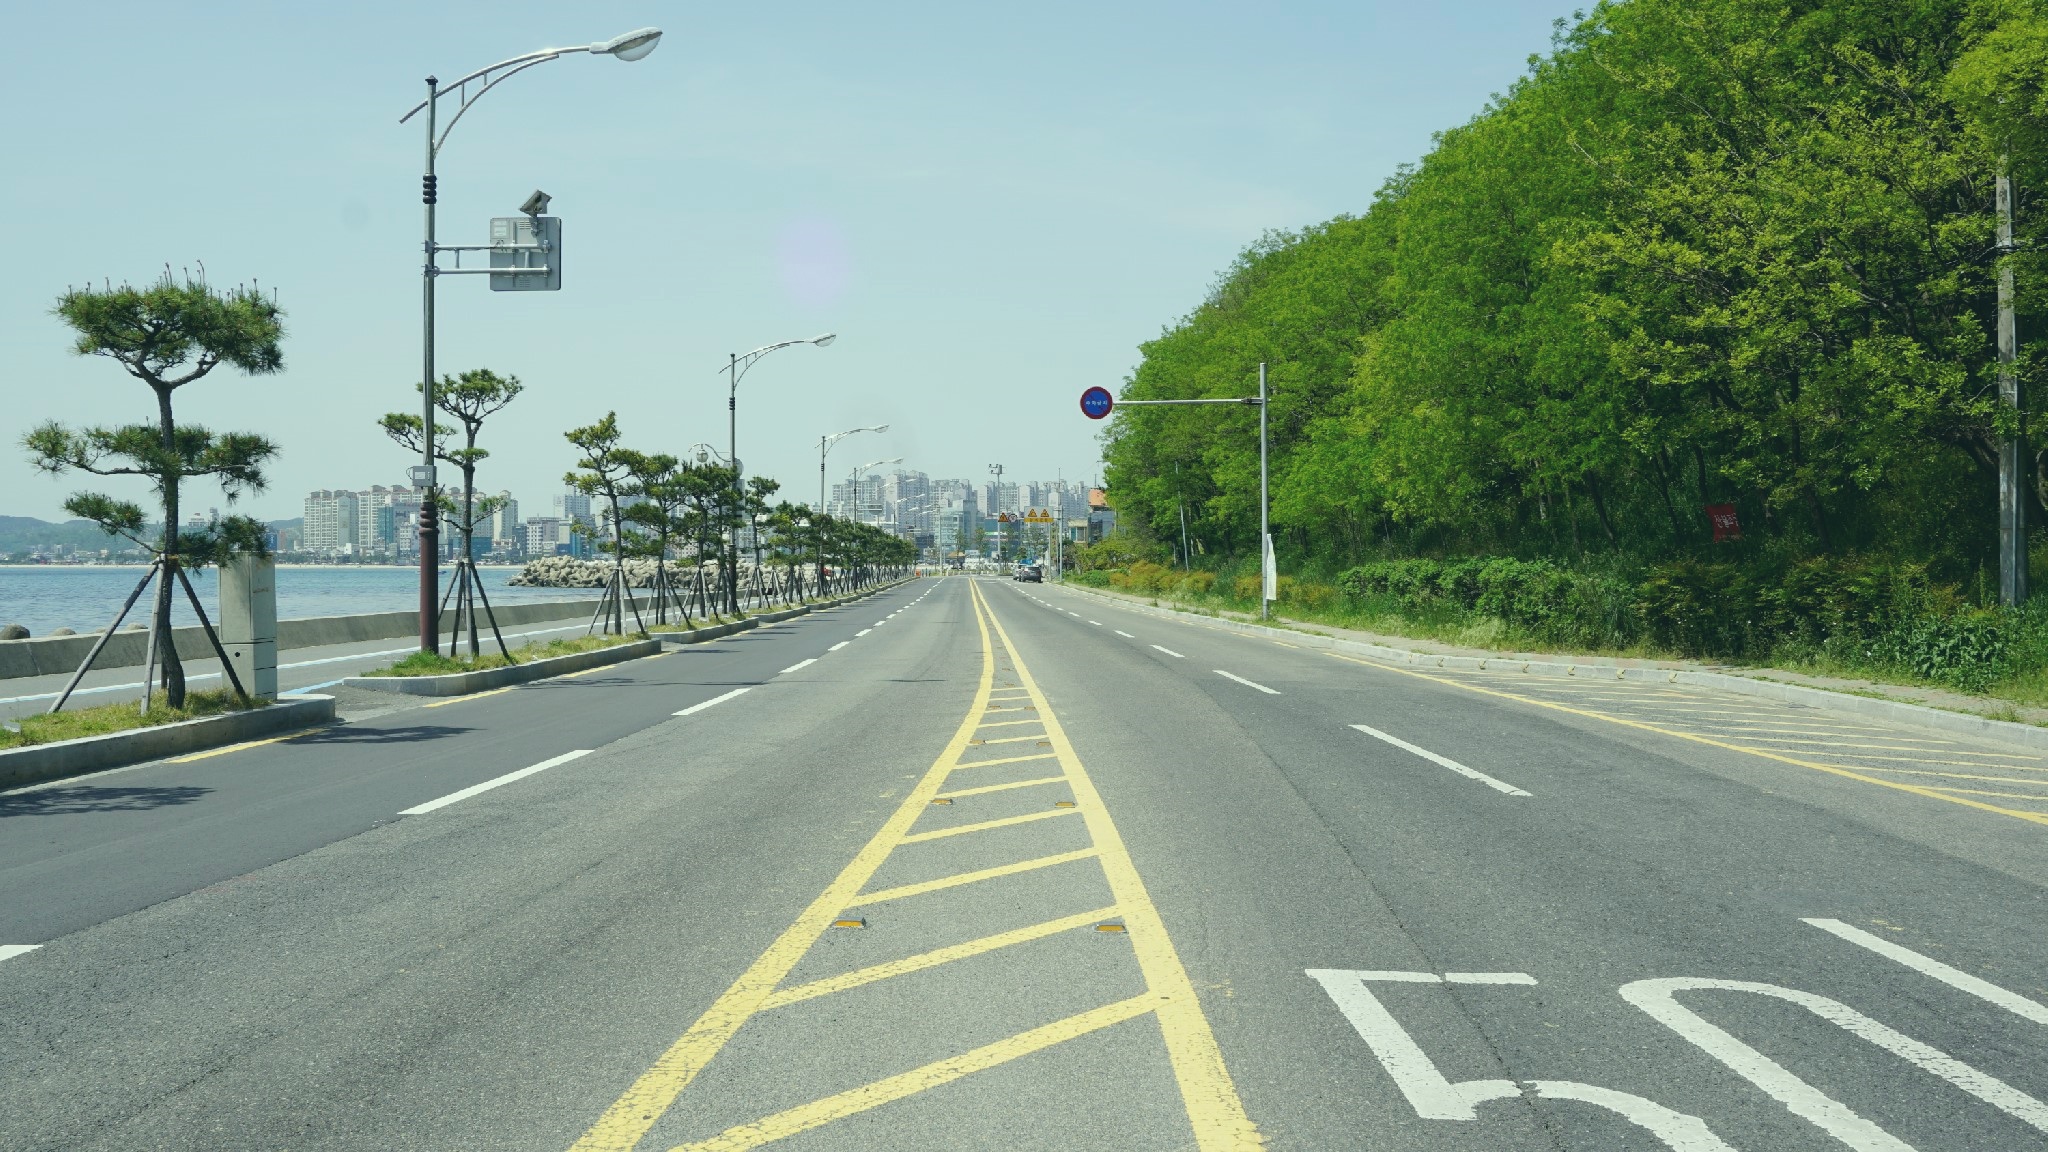
road, street, highway, asphalt, street light, intersection, lane, lighting, shoulder, infrastructure, light fixture, road surface, residential area, nonbuilding structure, controlled access highway